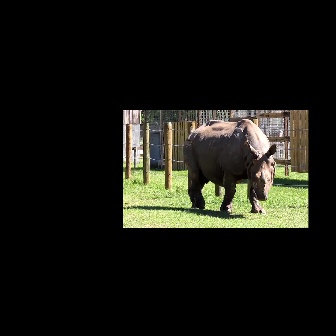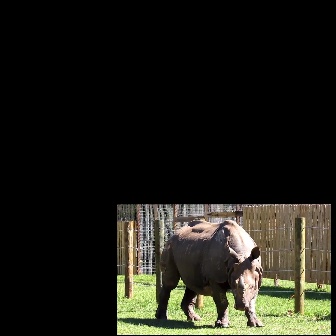
  Please identify the target specified by the bounding box [182,118,277,213] in the first image and locate it in the second image. Return the coordinates in [x_min,y_min,x_max,y_max] format.
Answer: [155,218,264,327]